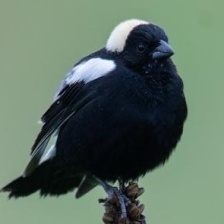
Species: BOBOLINK
Scientific name: DOLICHONYX ORYZIVORUS